Waychinicup National Park

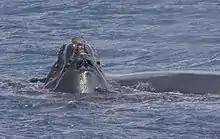
Southern right whales in the park

The park is home to some of the rarest animals in Australia. Species found in the park include the quenda, ring tailed possums and one of the few mainland populations of quokkas.